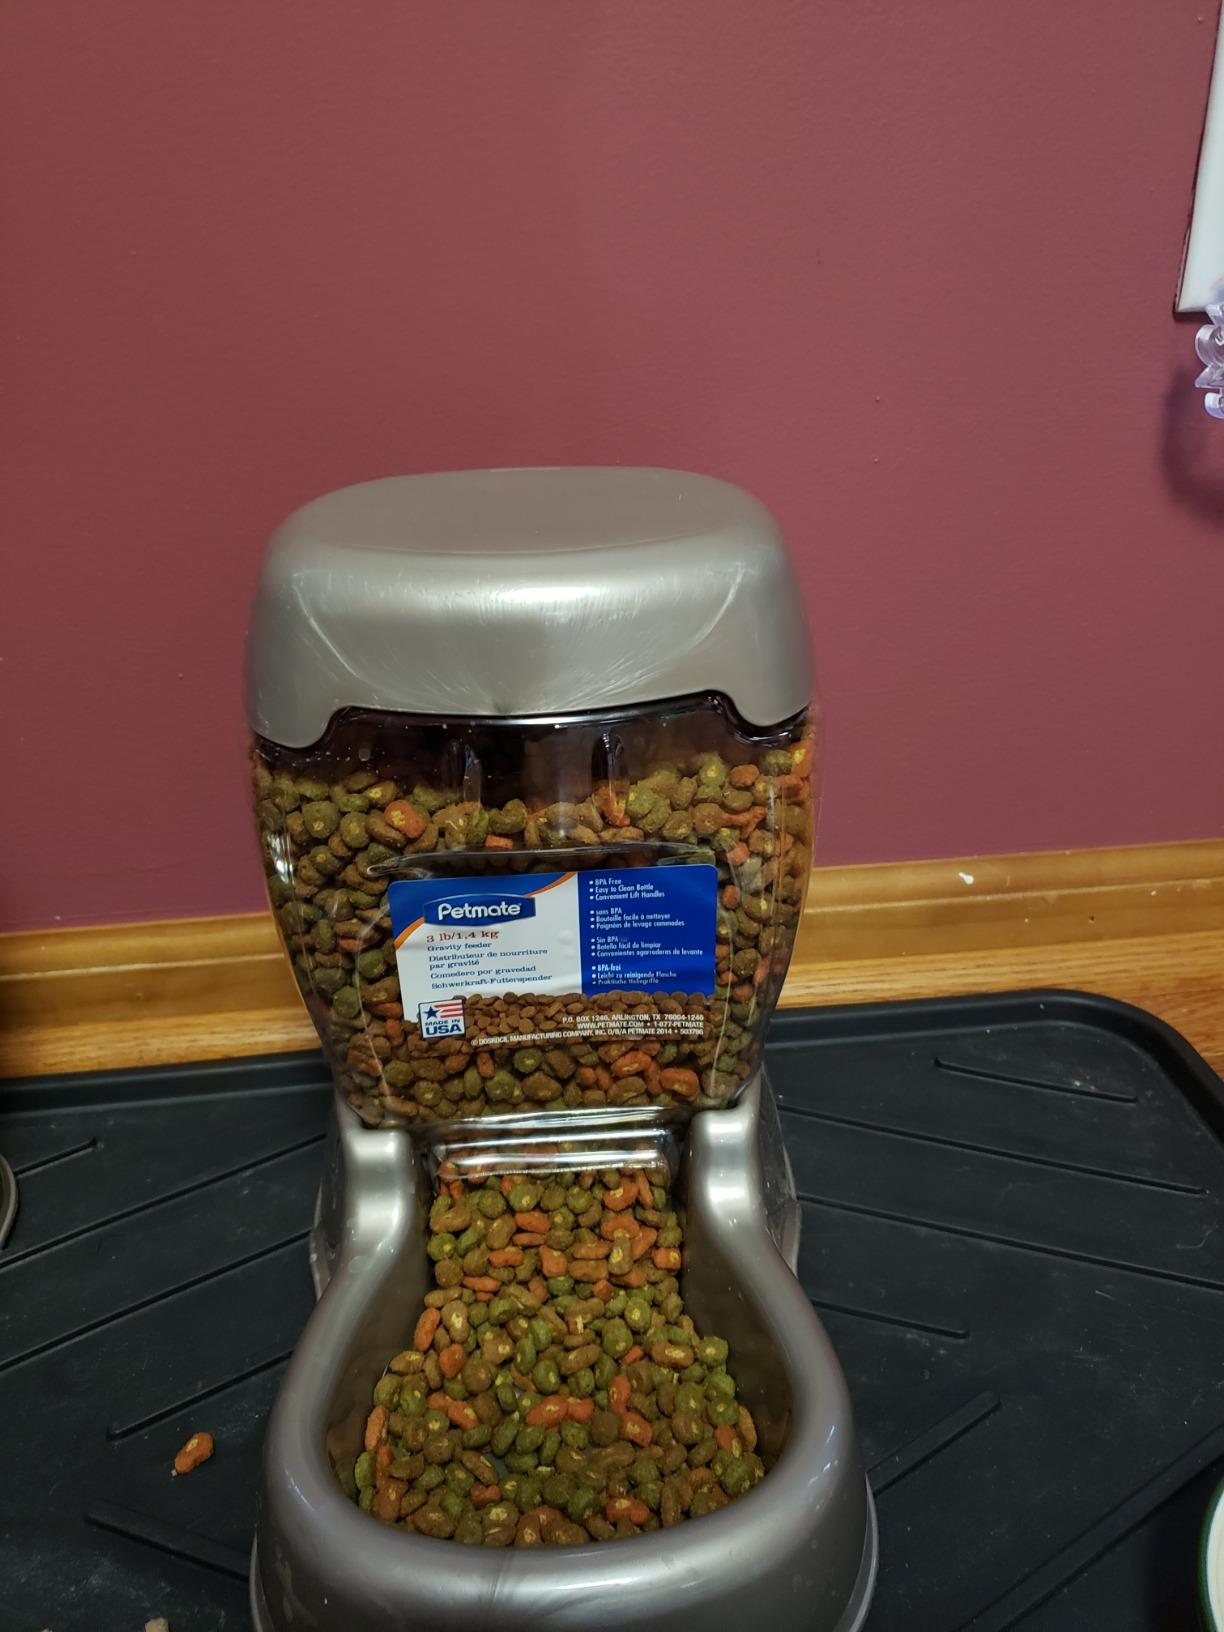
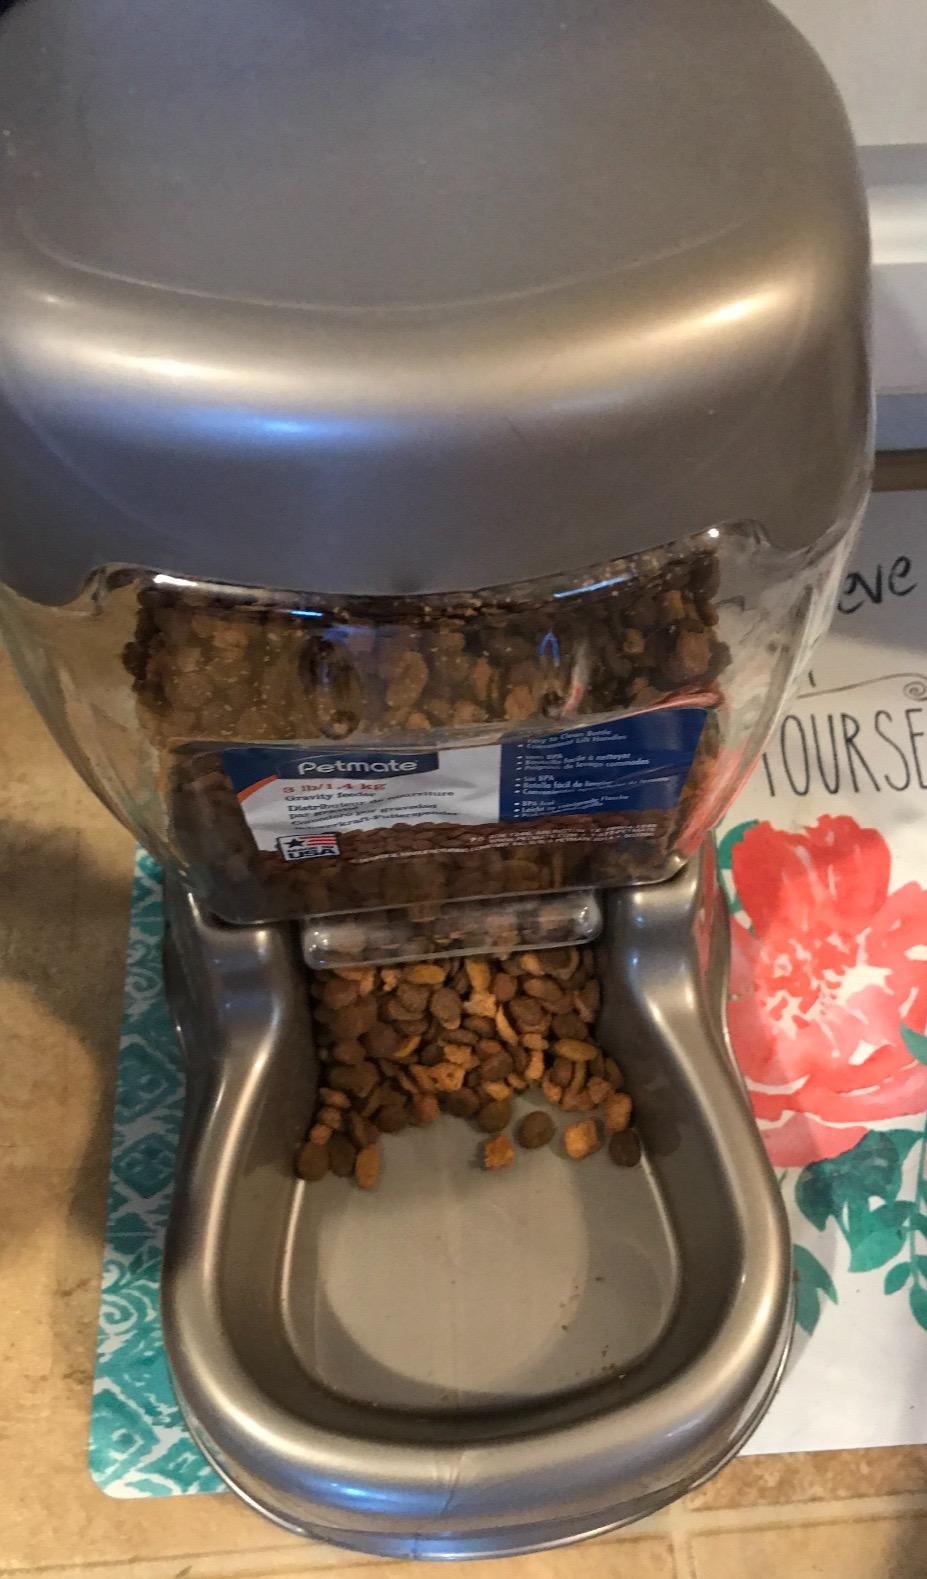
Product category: items_feeder
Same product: yes